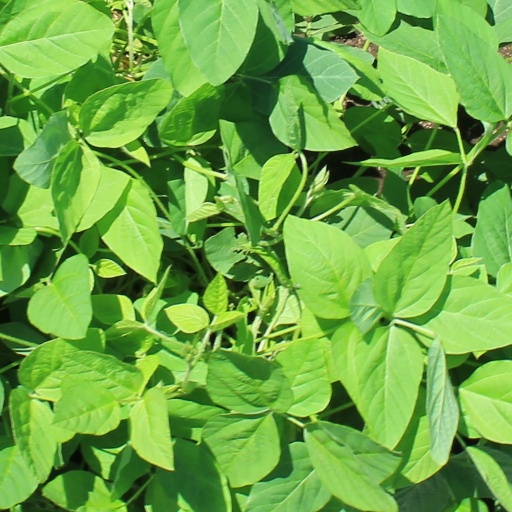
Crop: soybean